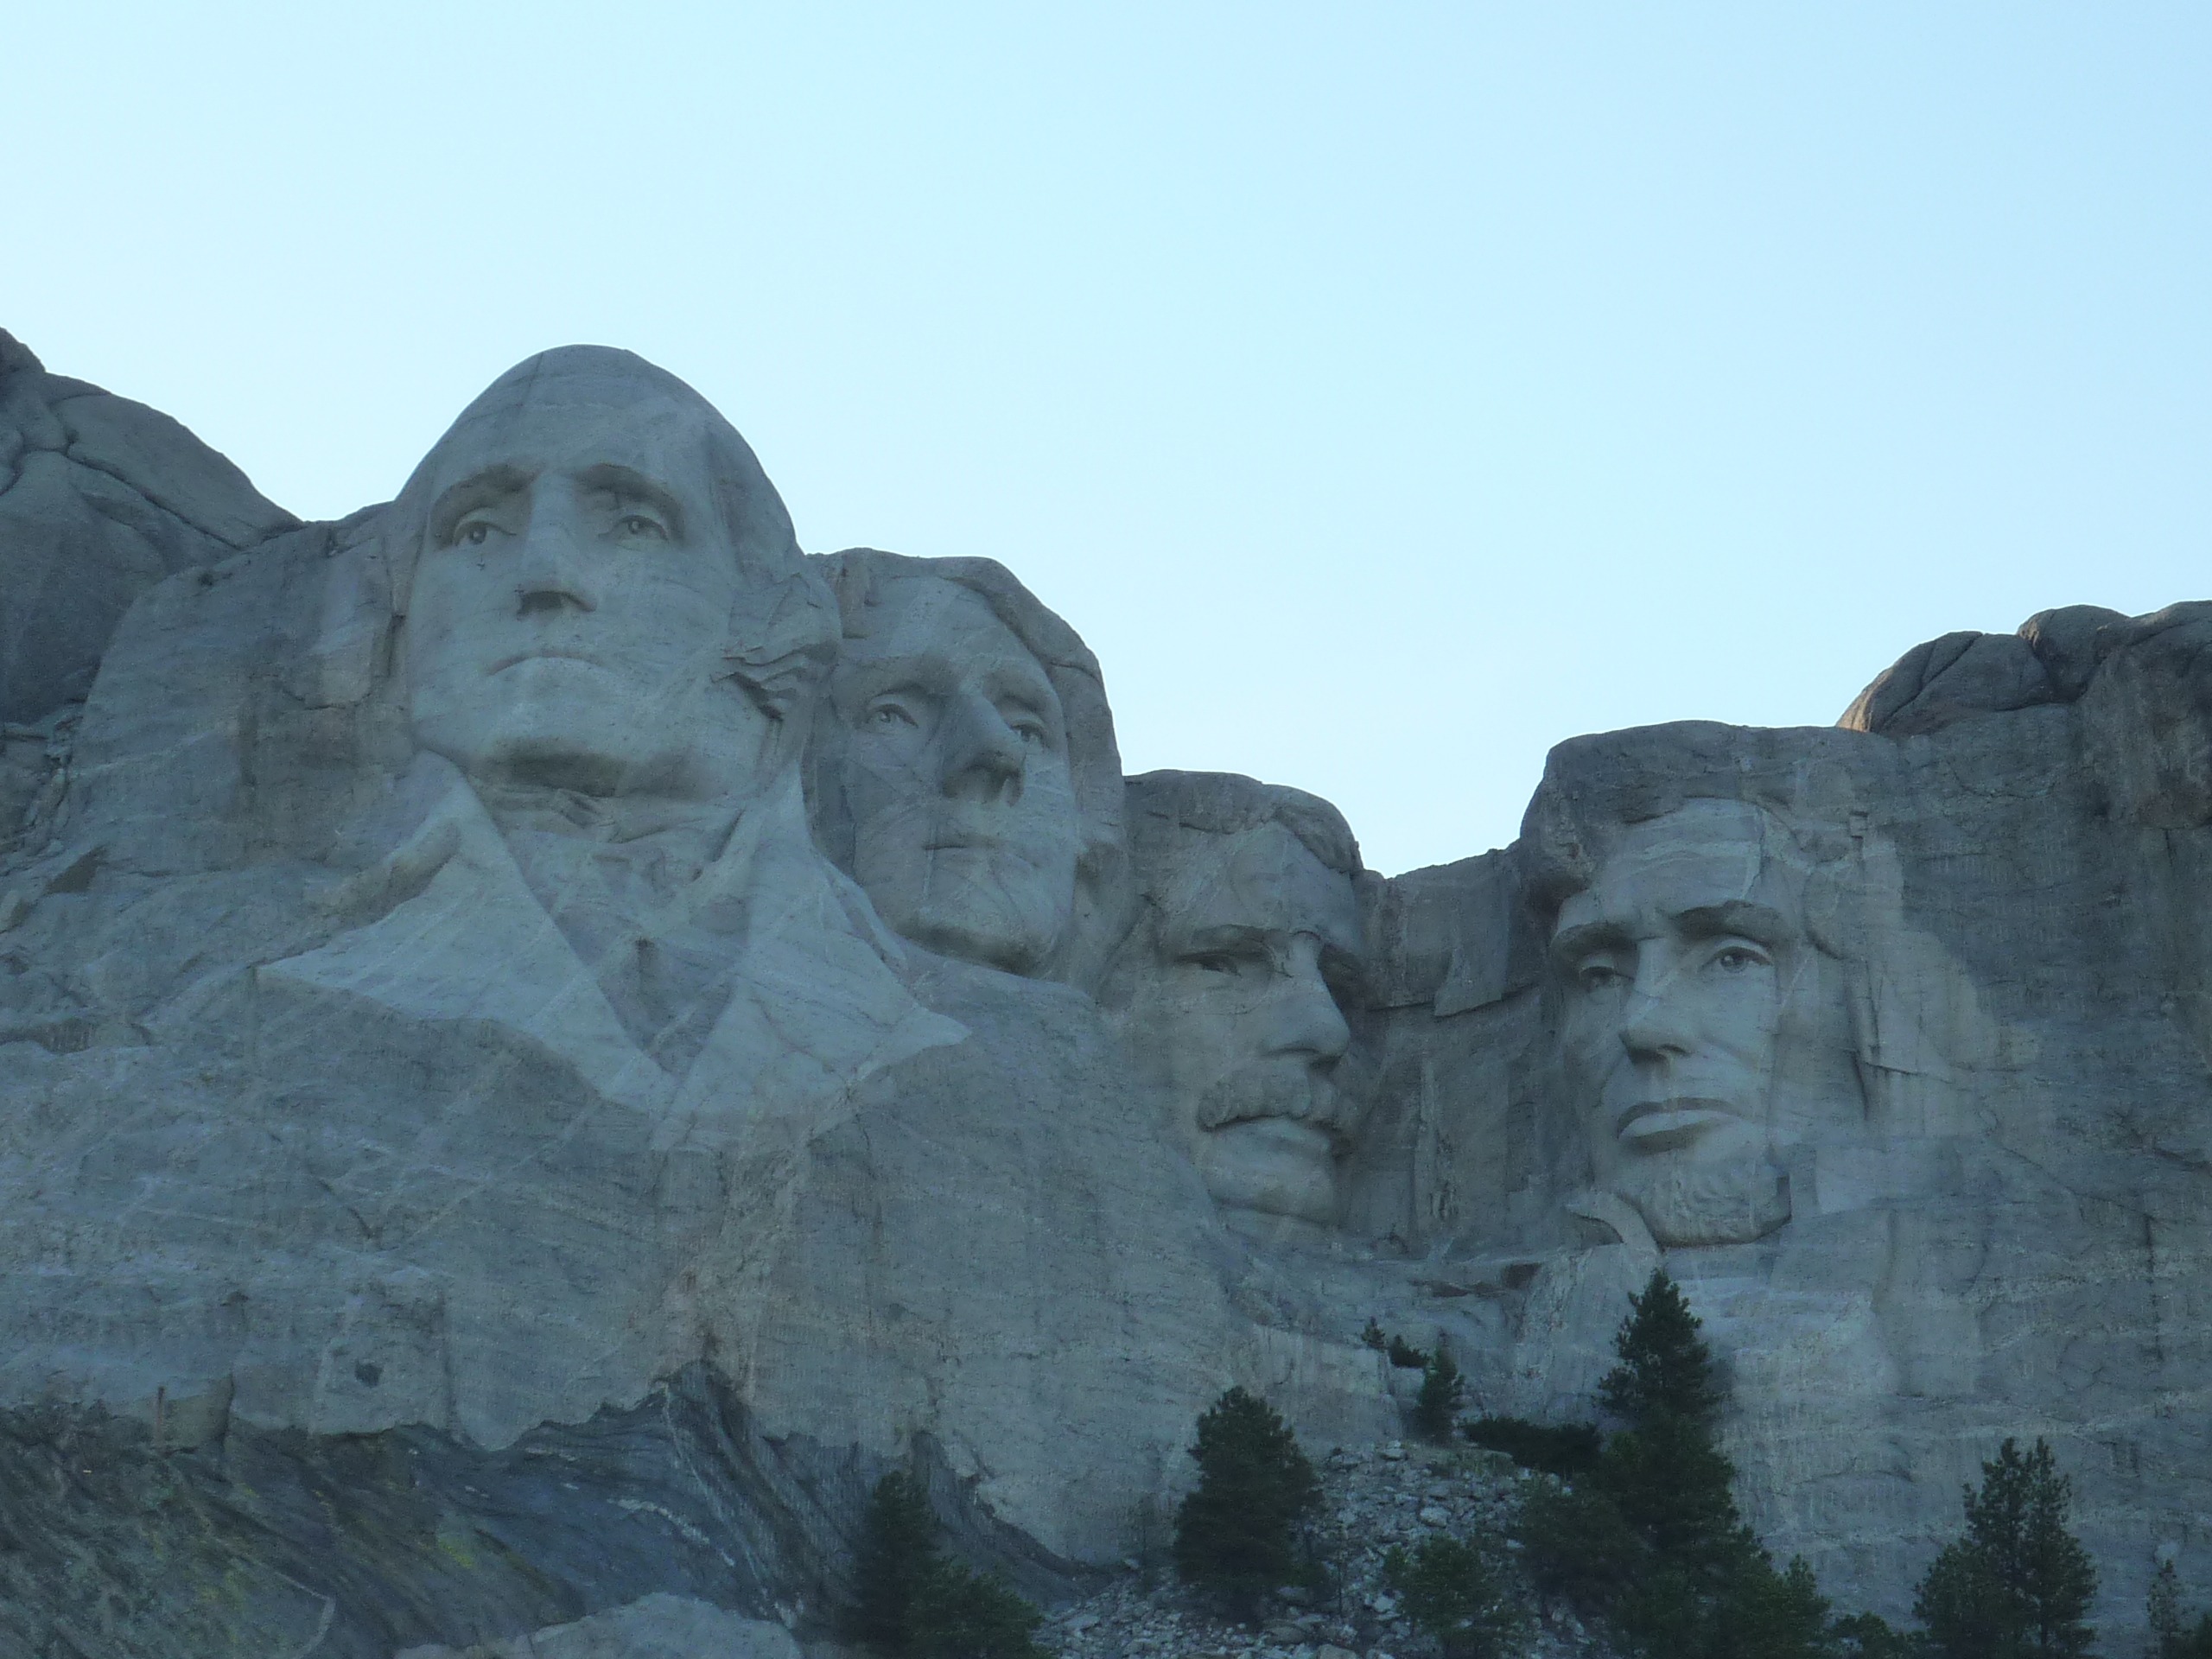
rock, mountain, valley, monument, formation, usa, terrain, president, mount rushmore, united states, memorial, geology, badlands, monolith, south dakota, landform, abraham lincoln, george washington pr sidentenk pfe, stone heads, mountainous landforms